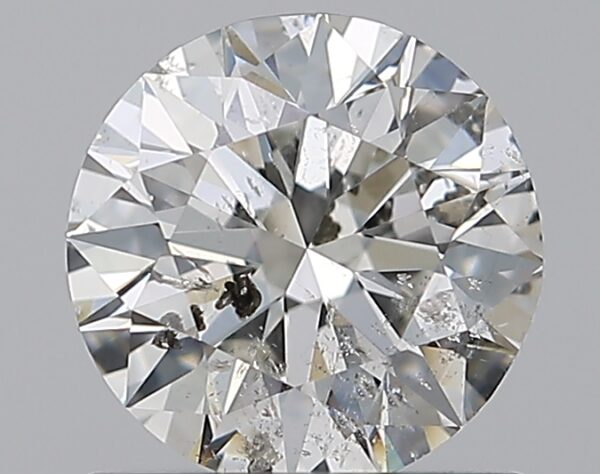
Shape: round
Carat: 1.01
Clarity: SI2
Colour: G
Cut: EX
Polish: EX
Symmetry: EX
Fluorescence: VSL
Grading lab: IGI
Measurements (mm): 6.4 x 6.35 x 4